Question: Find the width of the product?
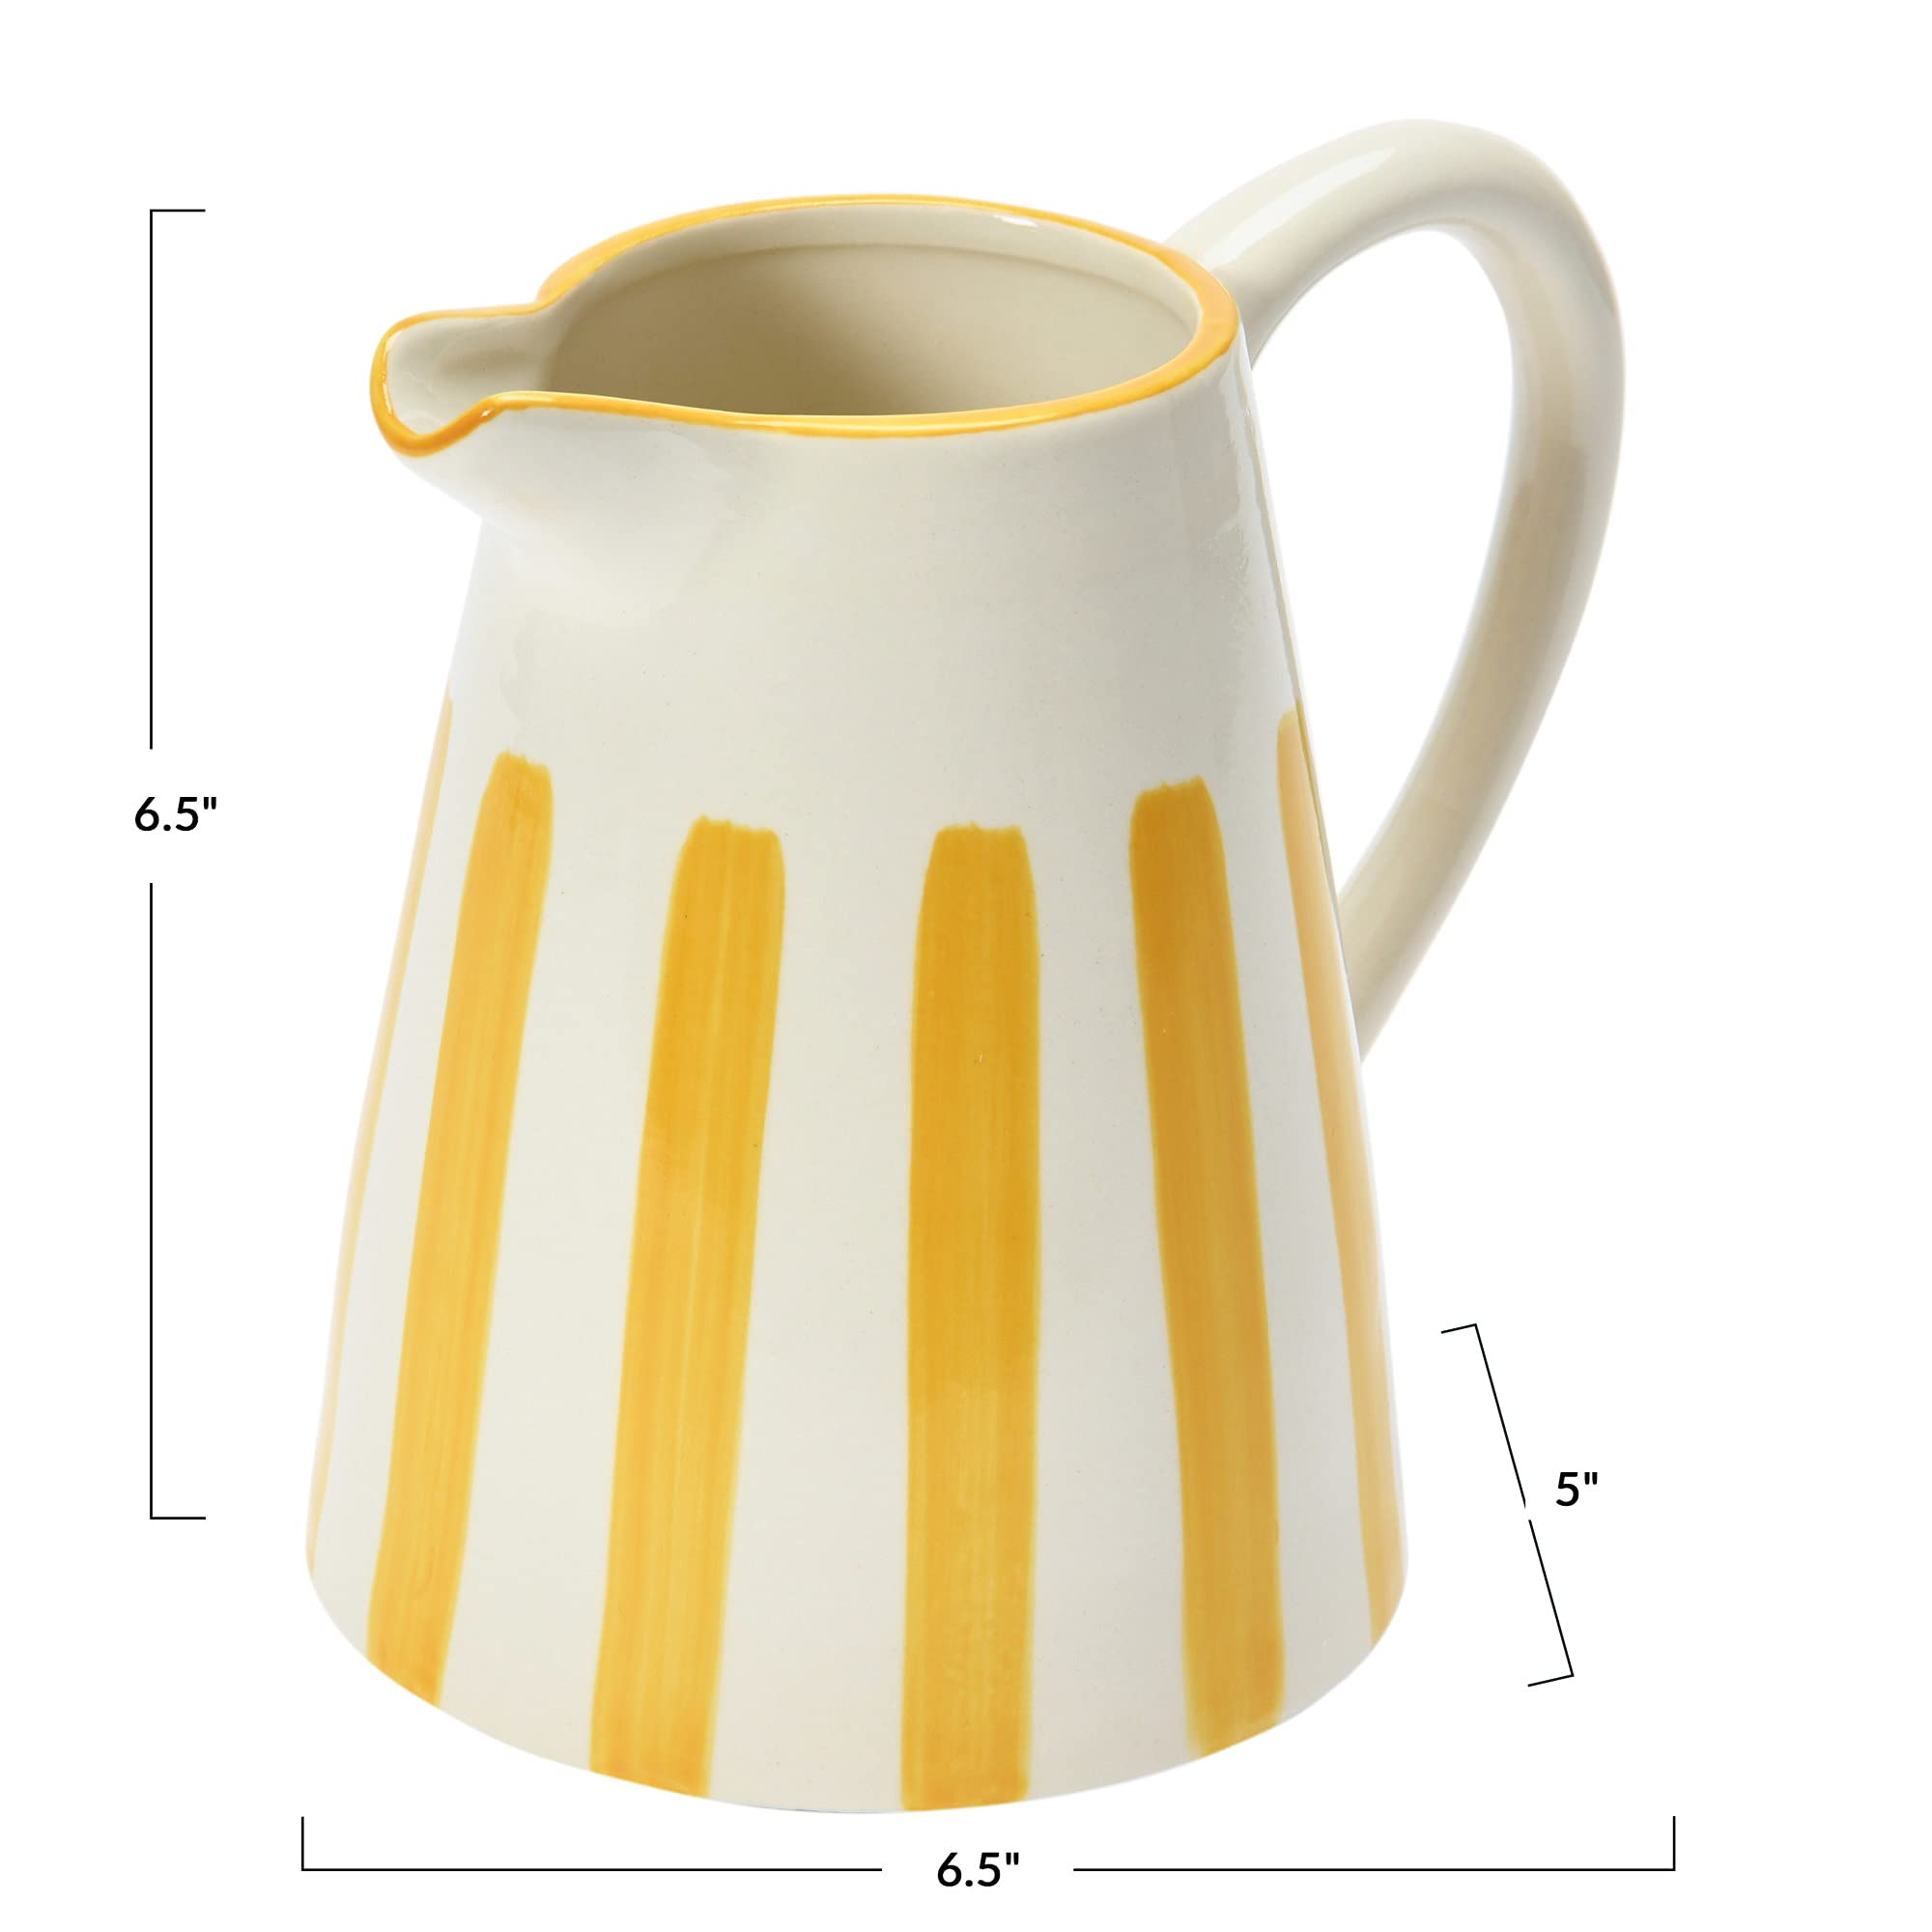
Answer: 6.5 inch